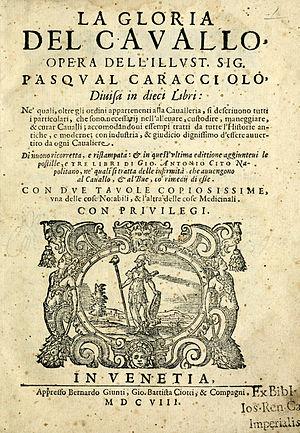
Pasquale Caracciolo ou Pasqual Caracciolo est un noble napolitain de la Renaissance qui a écrit un traité sur les chevaux et l'équitation. Son ouvrage La Gloria del Cavallo a été publié pour la première fois en 1566.